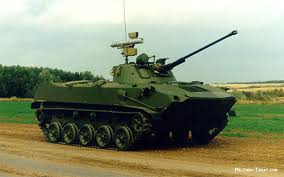
Label: BMD